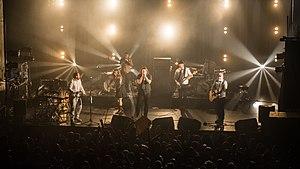
Les Cowboys fringants en concert au Métropolis, Montréal, Québec, Canada.
Les Cowboys fringants est un groupe de folk et country québécois, originaire de Repentigny, au Québec. Son engagement pour, notamment, l'indépendance du Québec et l'environnement provoque un grand engouement au Québec. Le groupe a vendu plus de 1 300 000 albums à travers toute la francophonie. Tous les membres du groupe participent à l'écriture des chansons, mais la très grande majorité est écrite par Jean-François Pauzé.
Repentigny est une ville du Québec, située dans la municipalité régionale de comté de L'Assomption dans la région administrative de Lanaudière. Sise à l'embouchure de la rivière L'Assomption, cette ville est la 13ᵉ ville en importance au Québec selon sa population.